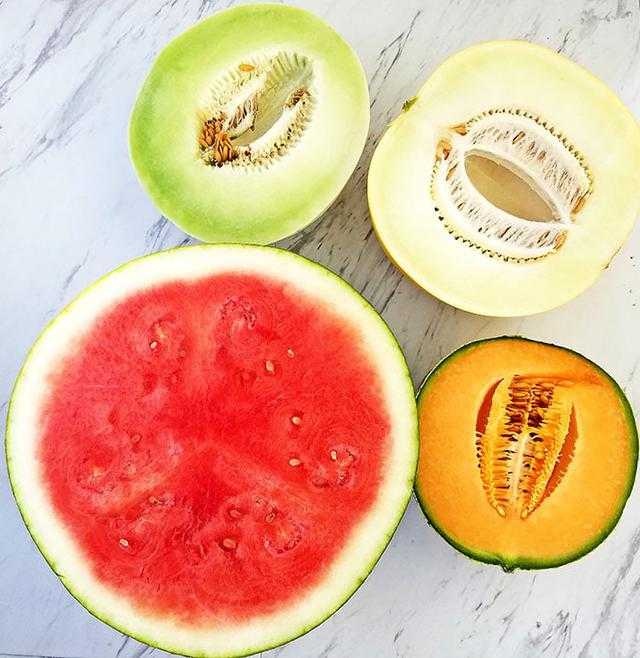
Label: Watermelon